Hou Yu-ih

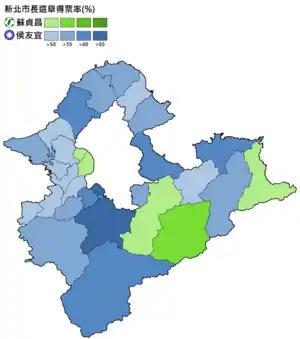

Hou resigned from the deputy mayorship on 28 February 2018, stating that he would contest the Kuomintang mayoral primary. On 6 April 2018, the KMT announced that Hou had won the primary.